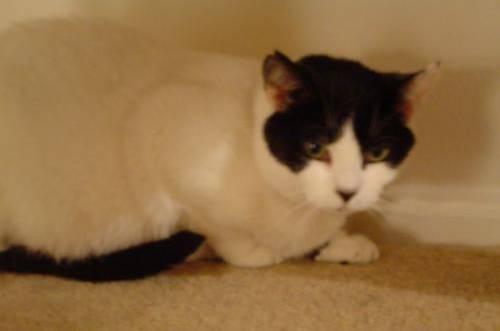
cat